Osnat Mark

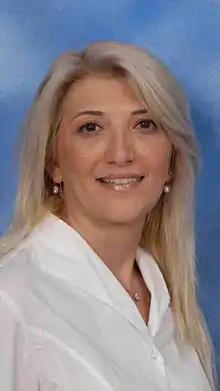
Mark in 2016

Osnat Hila Mark (born 22 September 1967) is an Israeli lawyer and politician. She served as a member of the Knesset for Likud in two spells between 2018 and 2021.